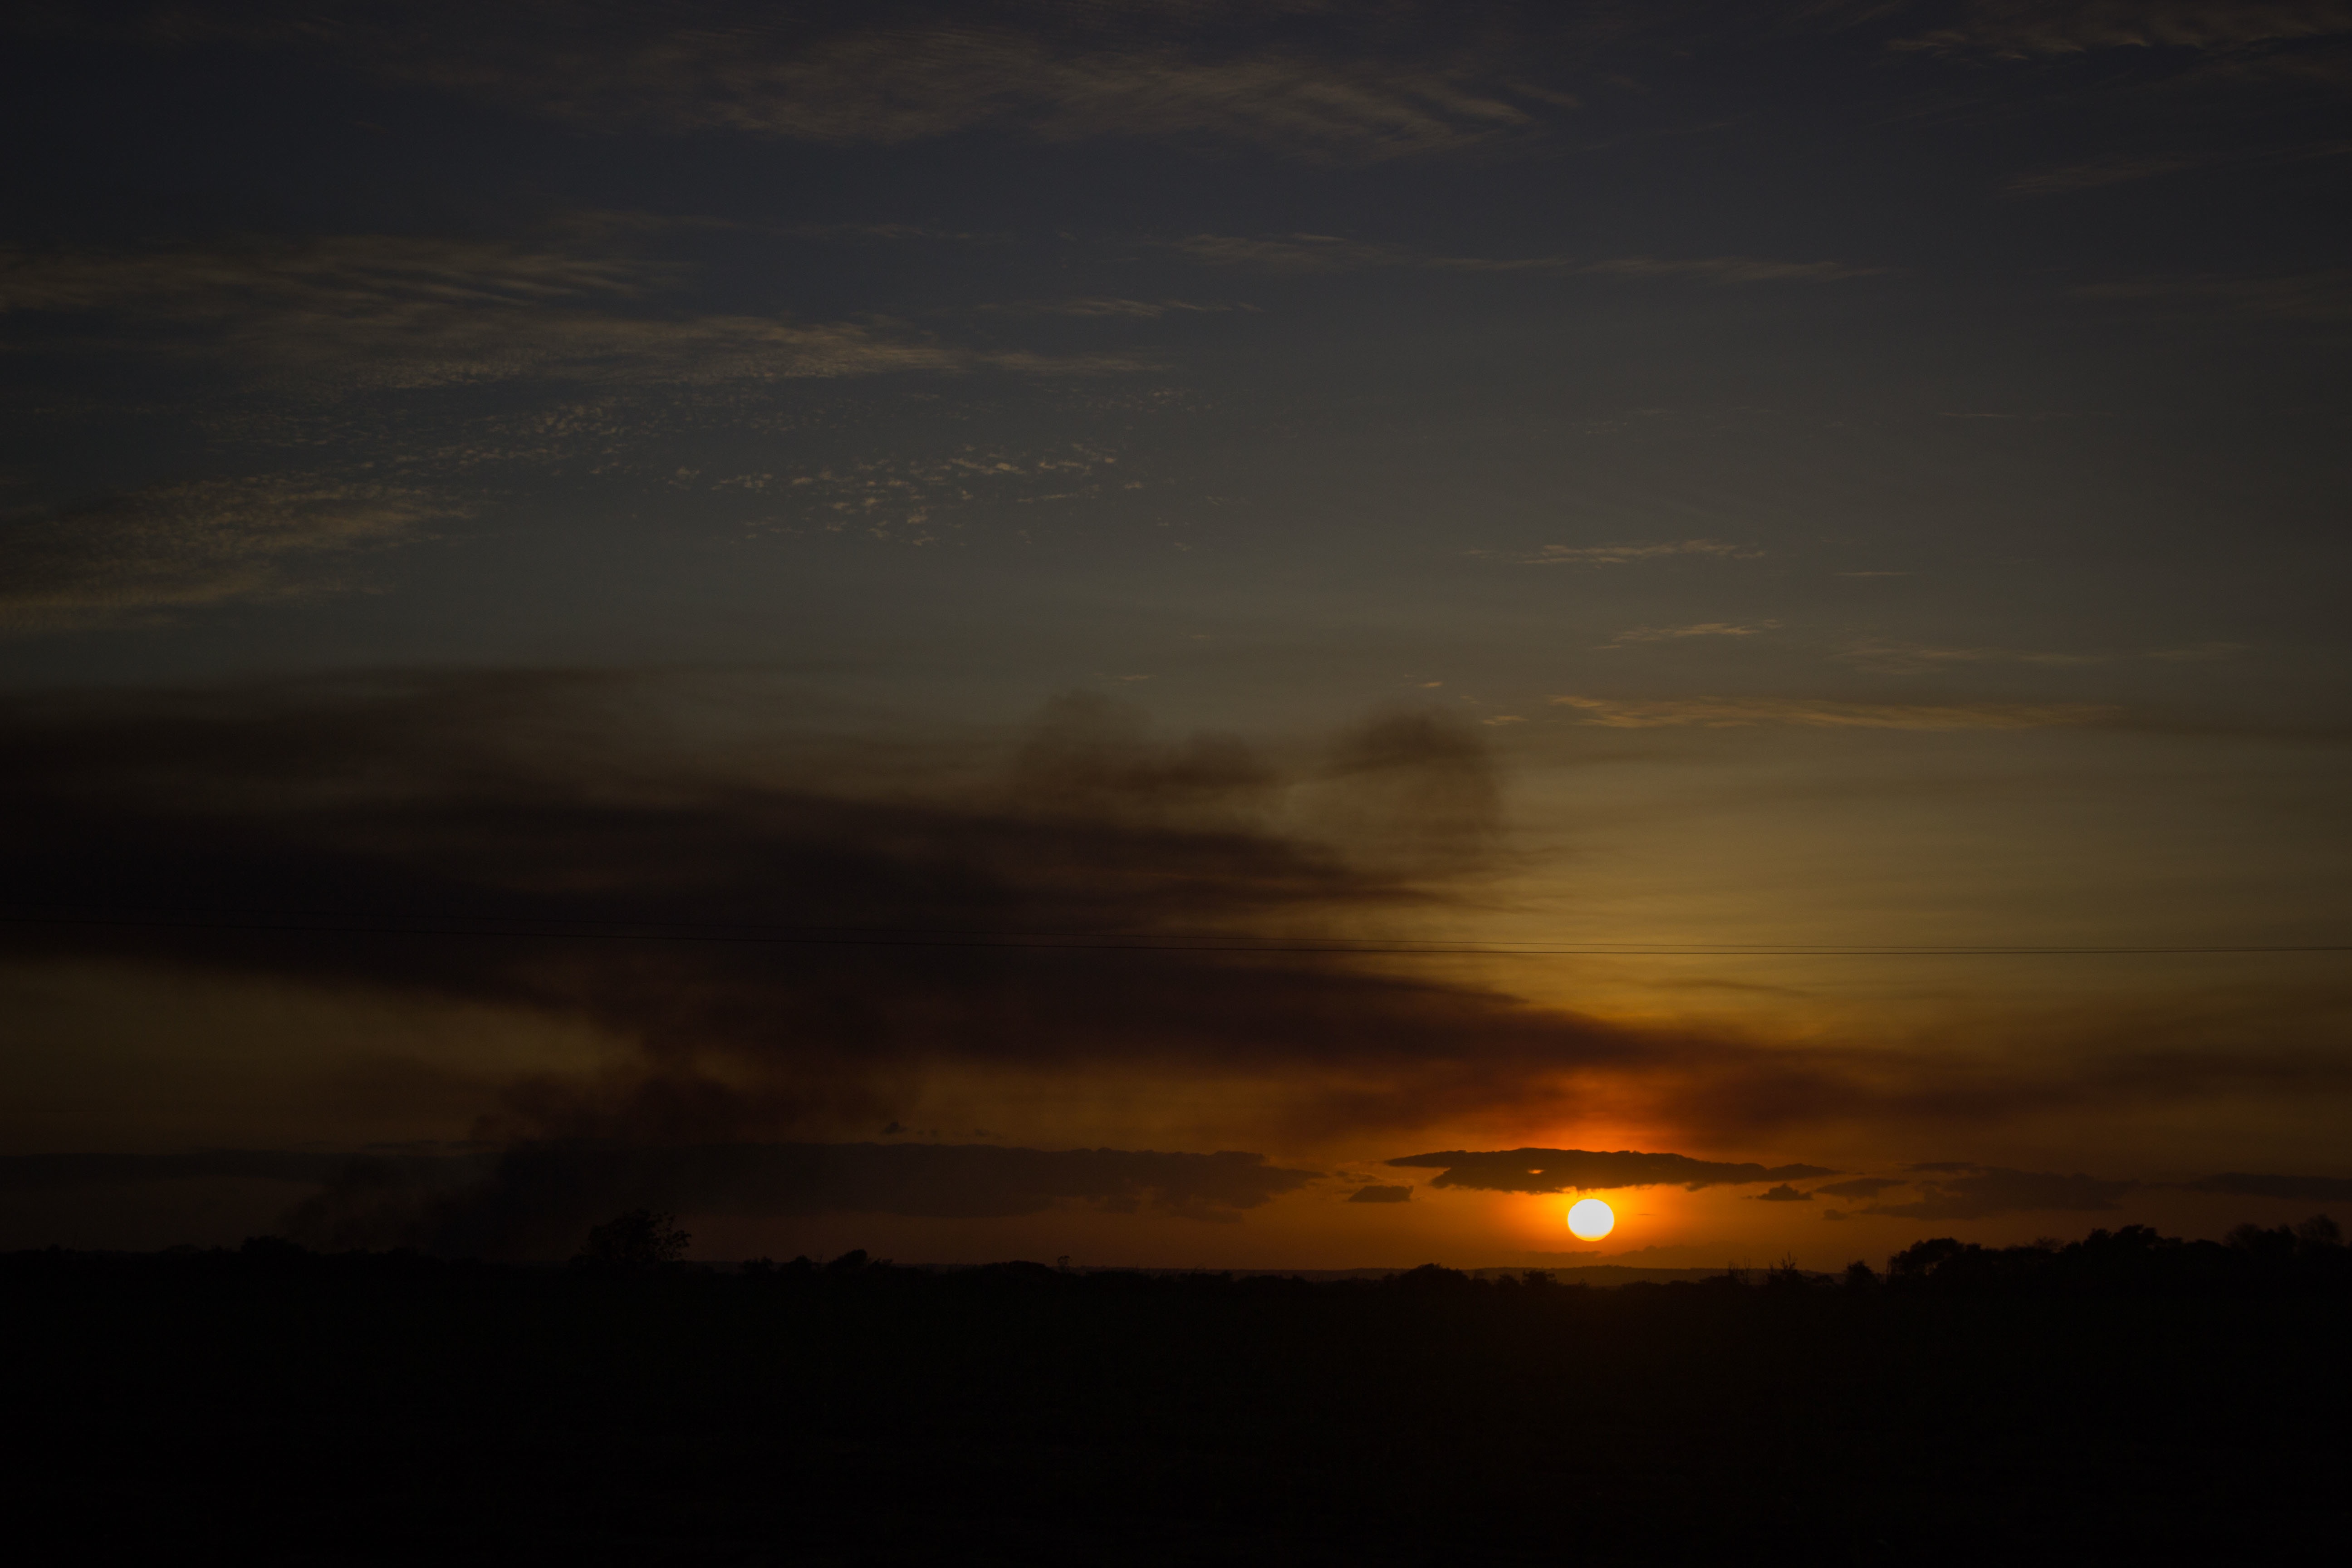
sea, horizon, cloud, sky, sunrise, sunset, sunlight, morning, dawn, atmosphere, dusk, evening, darkness, afterglow, atmospheric phenomenon, red sky at morning